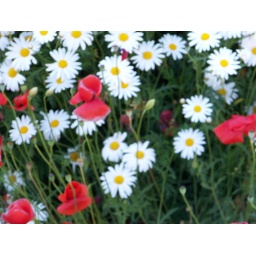
Soft red, white flowers in Corfu